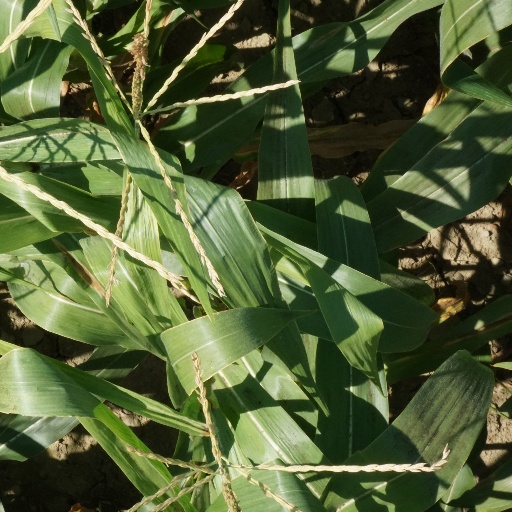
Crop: maize; corn